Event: Nepal Earthquake
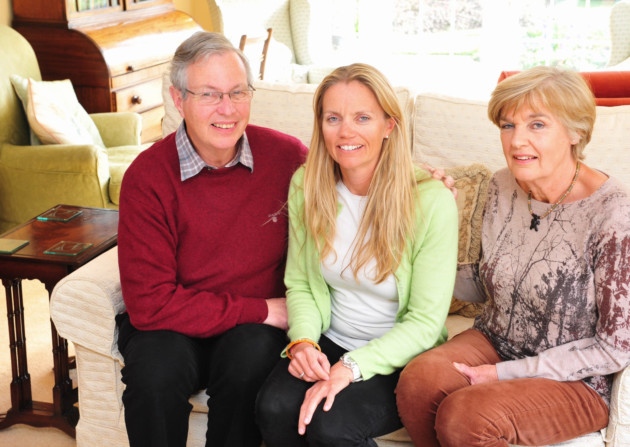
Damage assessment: no_damage